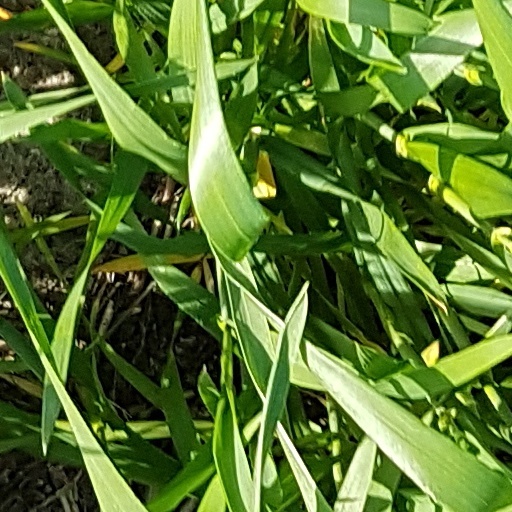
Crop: wheat